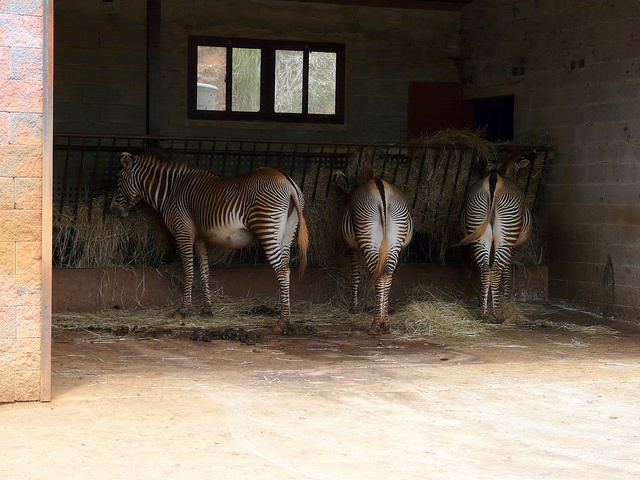
Three zebras eating hay from bales inside a barn-like structure.

3 zebras eating hay inside of a stable
Three stripped zebras are lined up eating hay.
A group of zebras at the zoo eating hay.
Zebras are seen eating hay in a large stall.